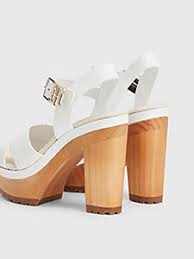
Label: Clog